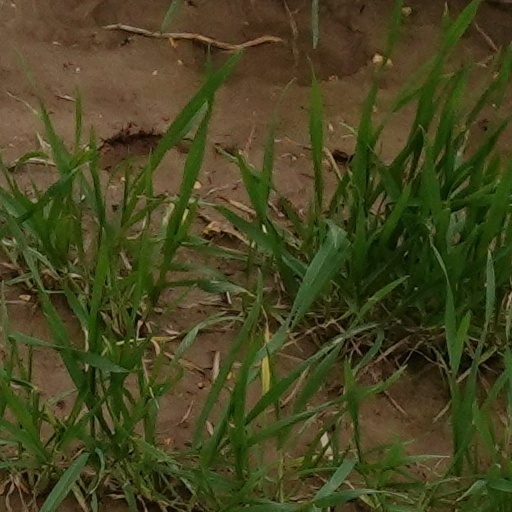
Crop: wheat